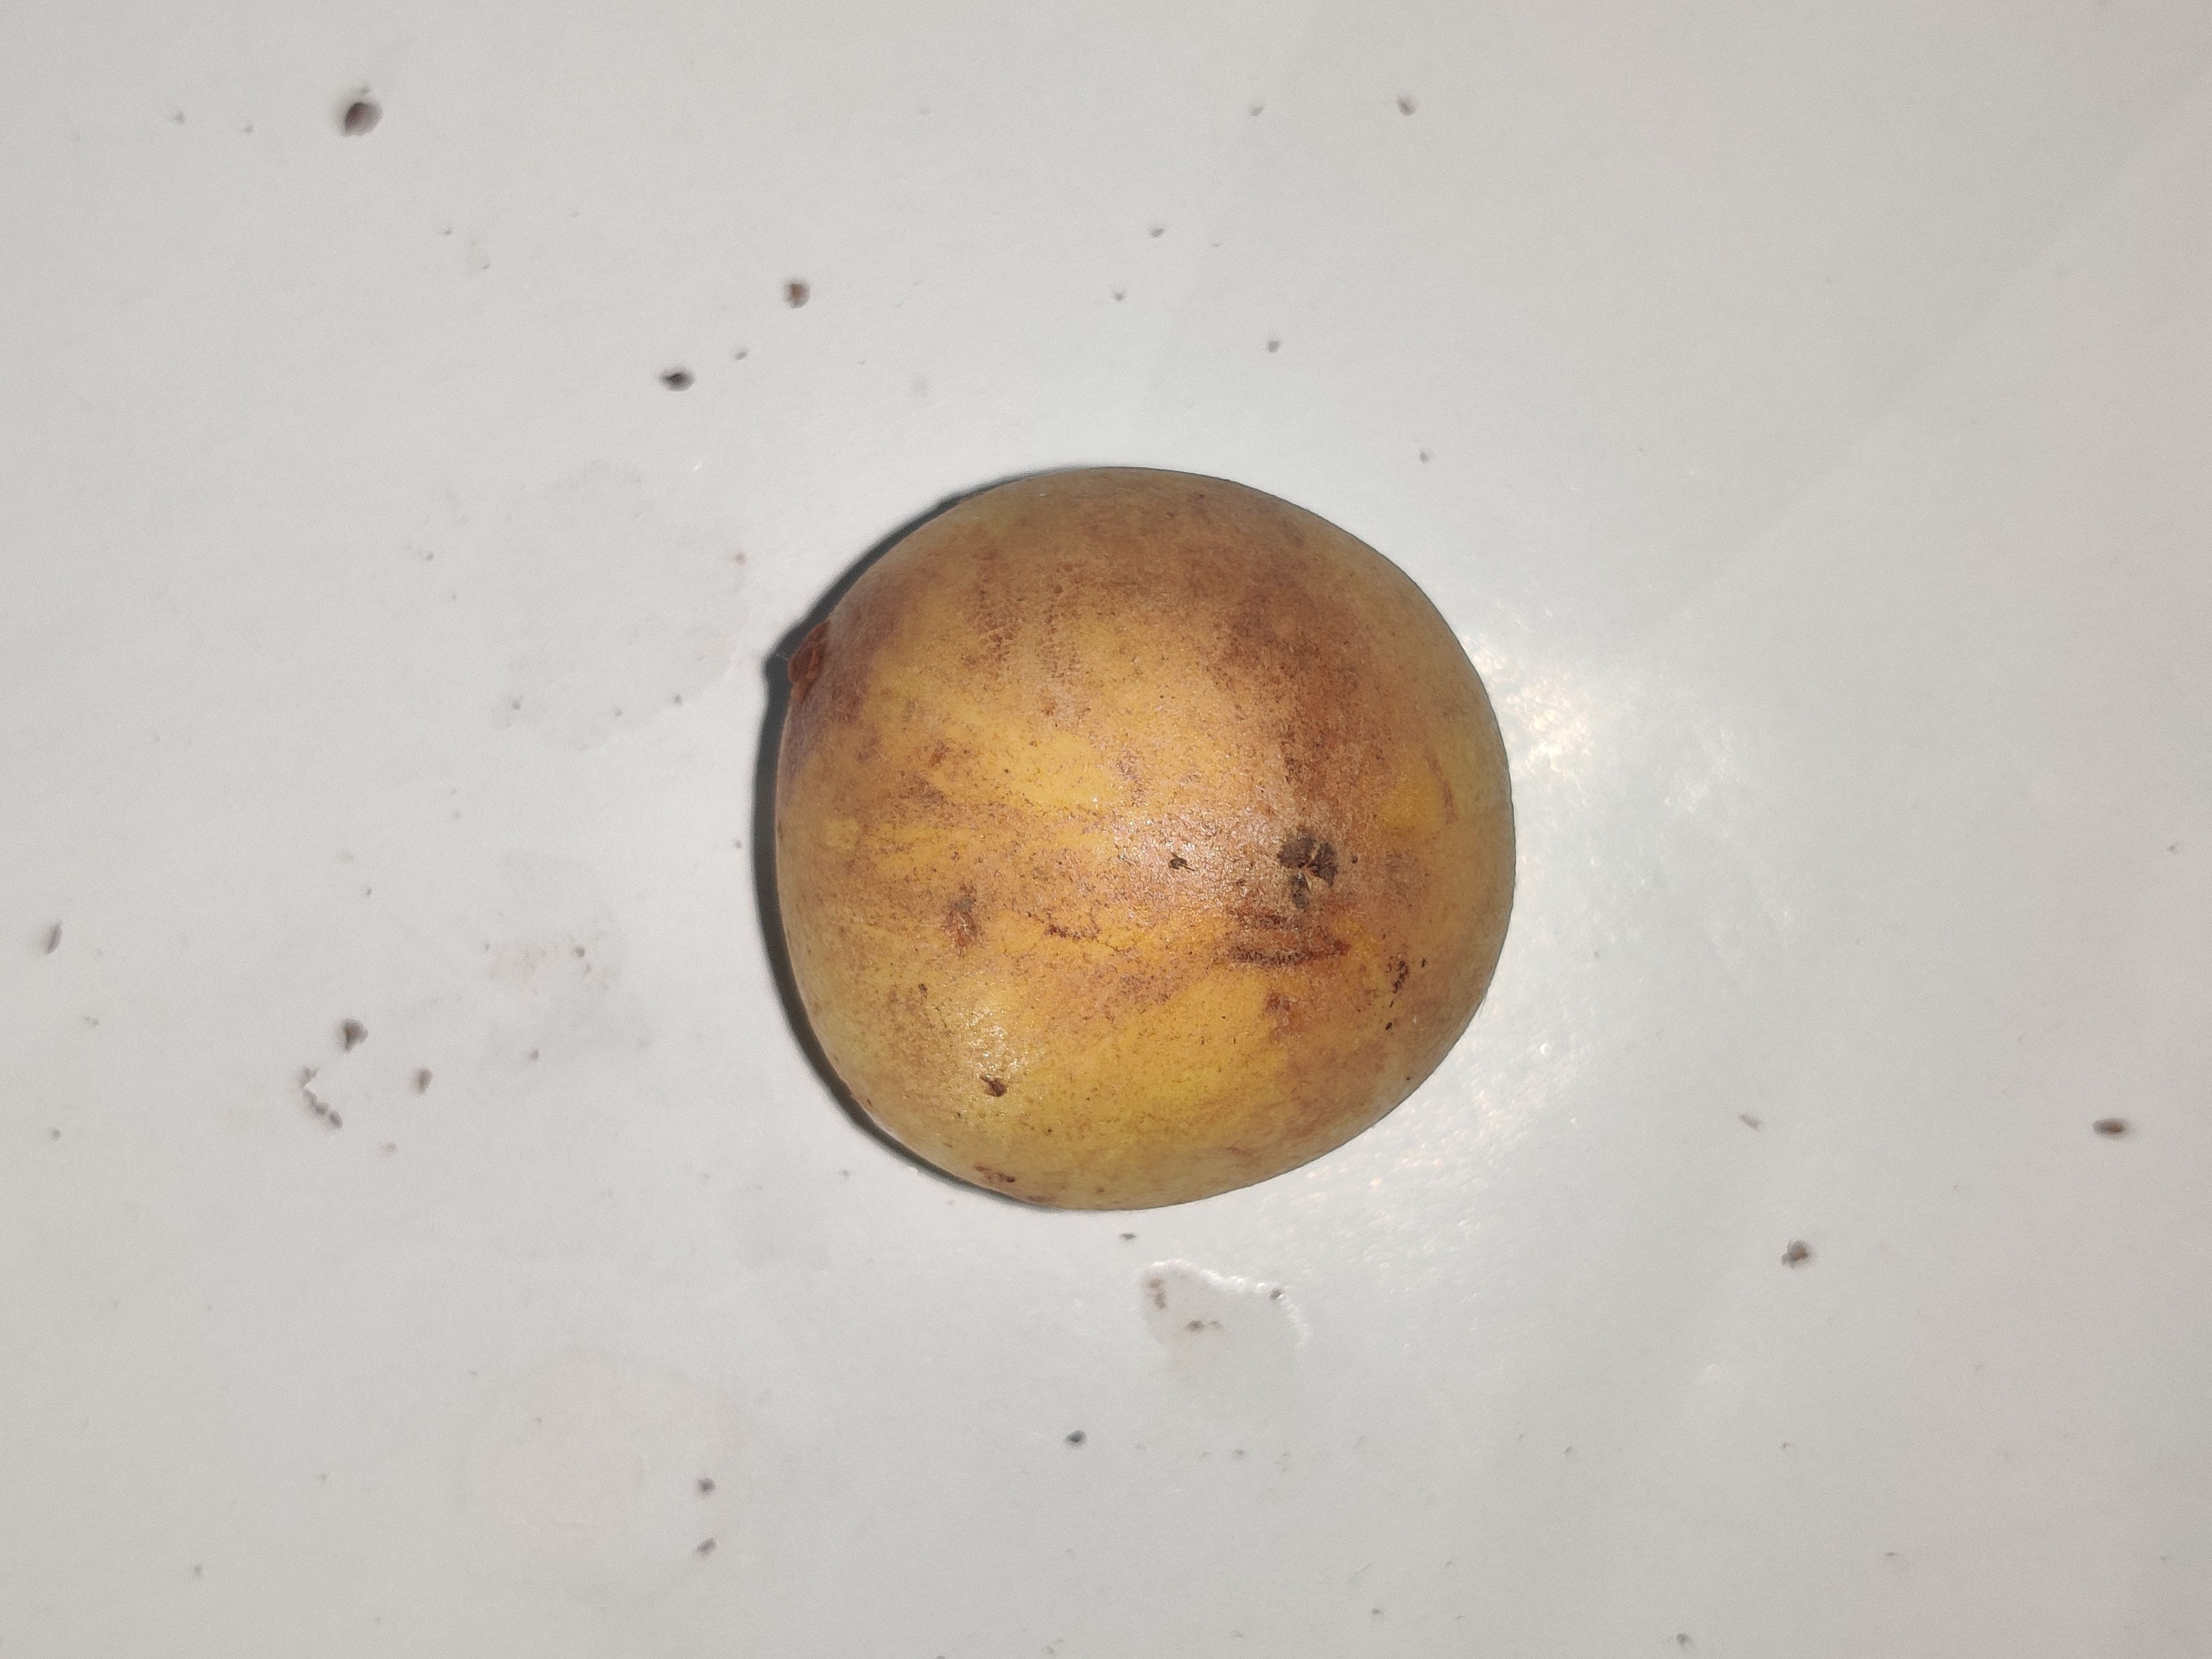
Fruit: burmese-grape
Grade: 2nd-grade